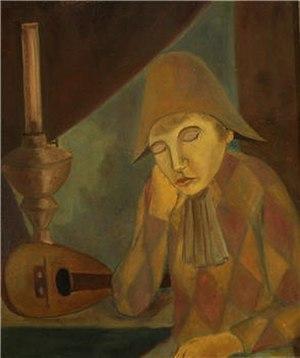
Arlequin
Alain Thomas, né en 1942 à Nantes, est un artiste peintre français contemporain, considéré comme le chef de file de la peinture naïve-primitive, par ailleurs Chevalier de l'ordre national du mérite.